National responses to the COVID-19 pandemic in Africa

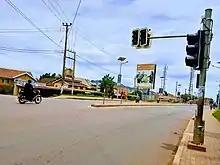
Empty Wandegeya road following the lockdown

On 22 March, following the confirmation of an additional eight cases, bringing the total to 16 nationally, the Kenyan government introduced additional measures and directives to reduce the spread of coronavirus in the country. These measures included a suspension of all international flights effective at midnight on 25 March, with the exception of cargo flights (all persons entering the country will be compelled to undergo quarantine at a government facility). The government further stipulated that any persons, including senior government officials, found to be in violation of quarantine measures would be forcefully quarantined at their own expense. All bars were to remain closed from 22 March, with restaurants allowed to remain open for takeaway services only. All public service vehicles such as matatus and buses had to adhere to passenger-distancing guidelines previously stipulated on 20 March. Further, all public gatherings at churches, mosques, funerals and elsewhere were restricted to no more than 15 people, and weddings were banned.